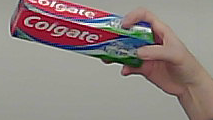
Product: colgate_toothpaste